R747 road (Ireland)

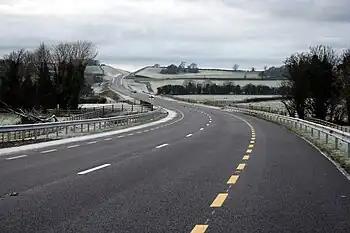
R747 extension opened on 20 December 2009

From its junction with the M9 it heads east to the former N9. It crosses this at a staggered junction and enters County Wicklow almost immediately and southeast it crosses the N81 in the town of Baltinglass. It continues southeast through Kiltegan before crossing into County Carlow for a short distance where it passes through Hacketstown. Back in County Wicklow it crosses the Wicklow Way and enters the southern end of the Wicklow Mountains near Tinahely.